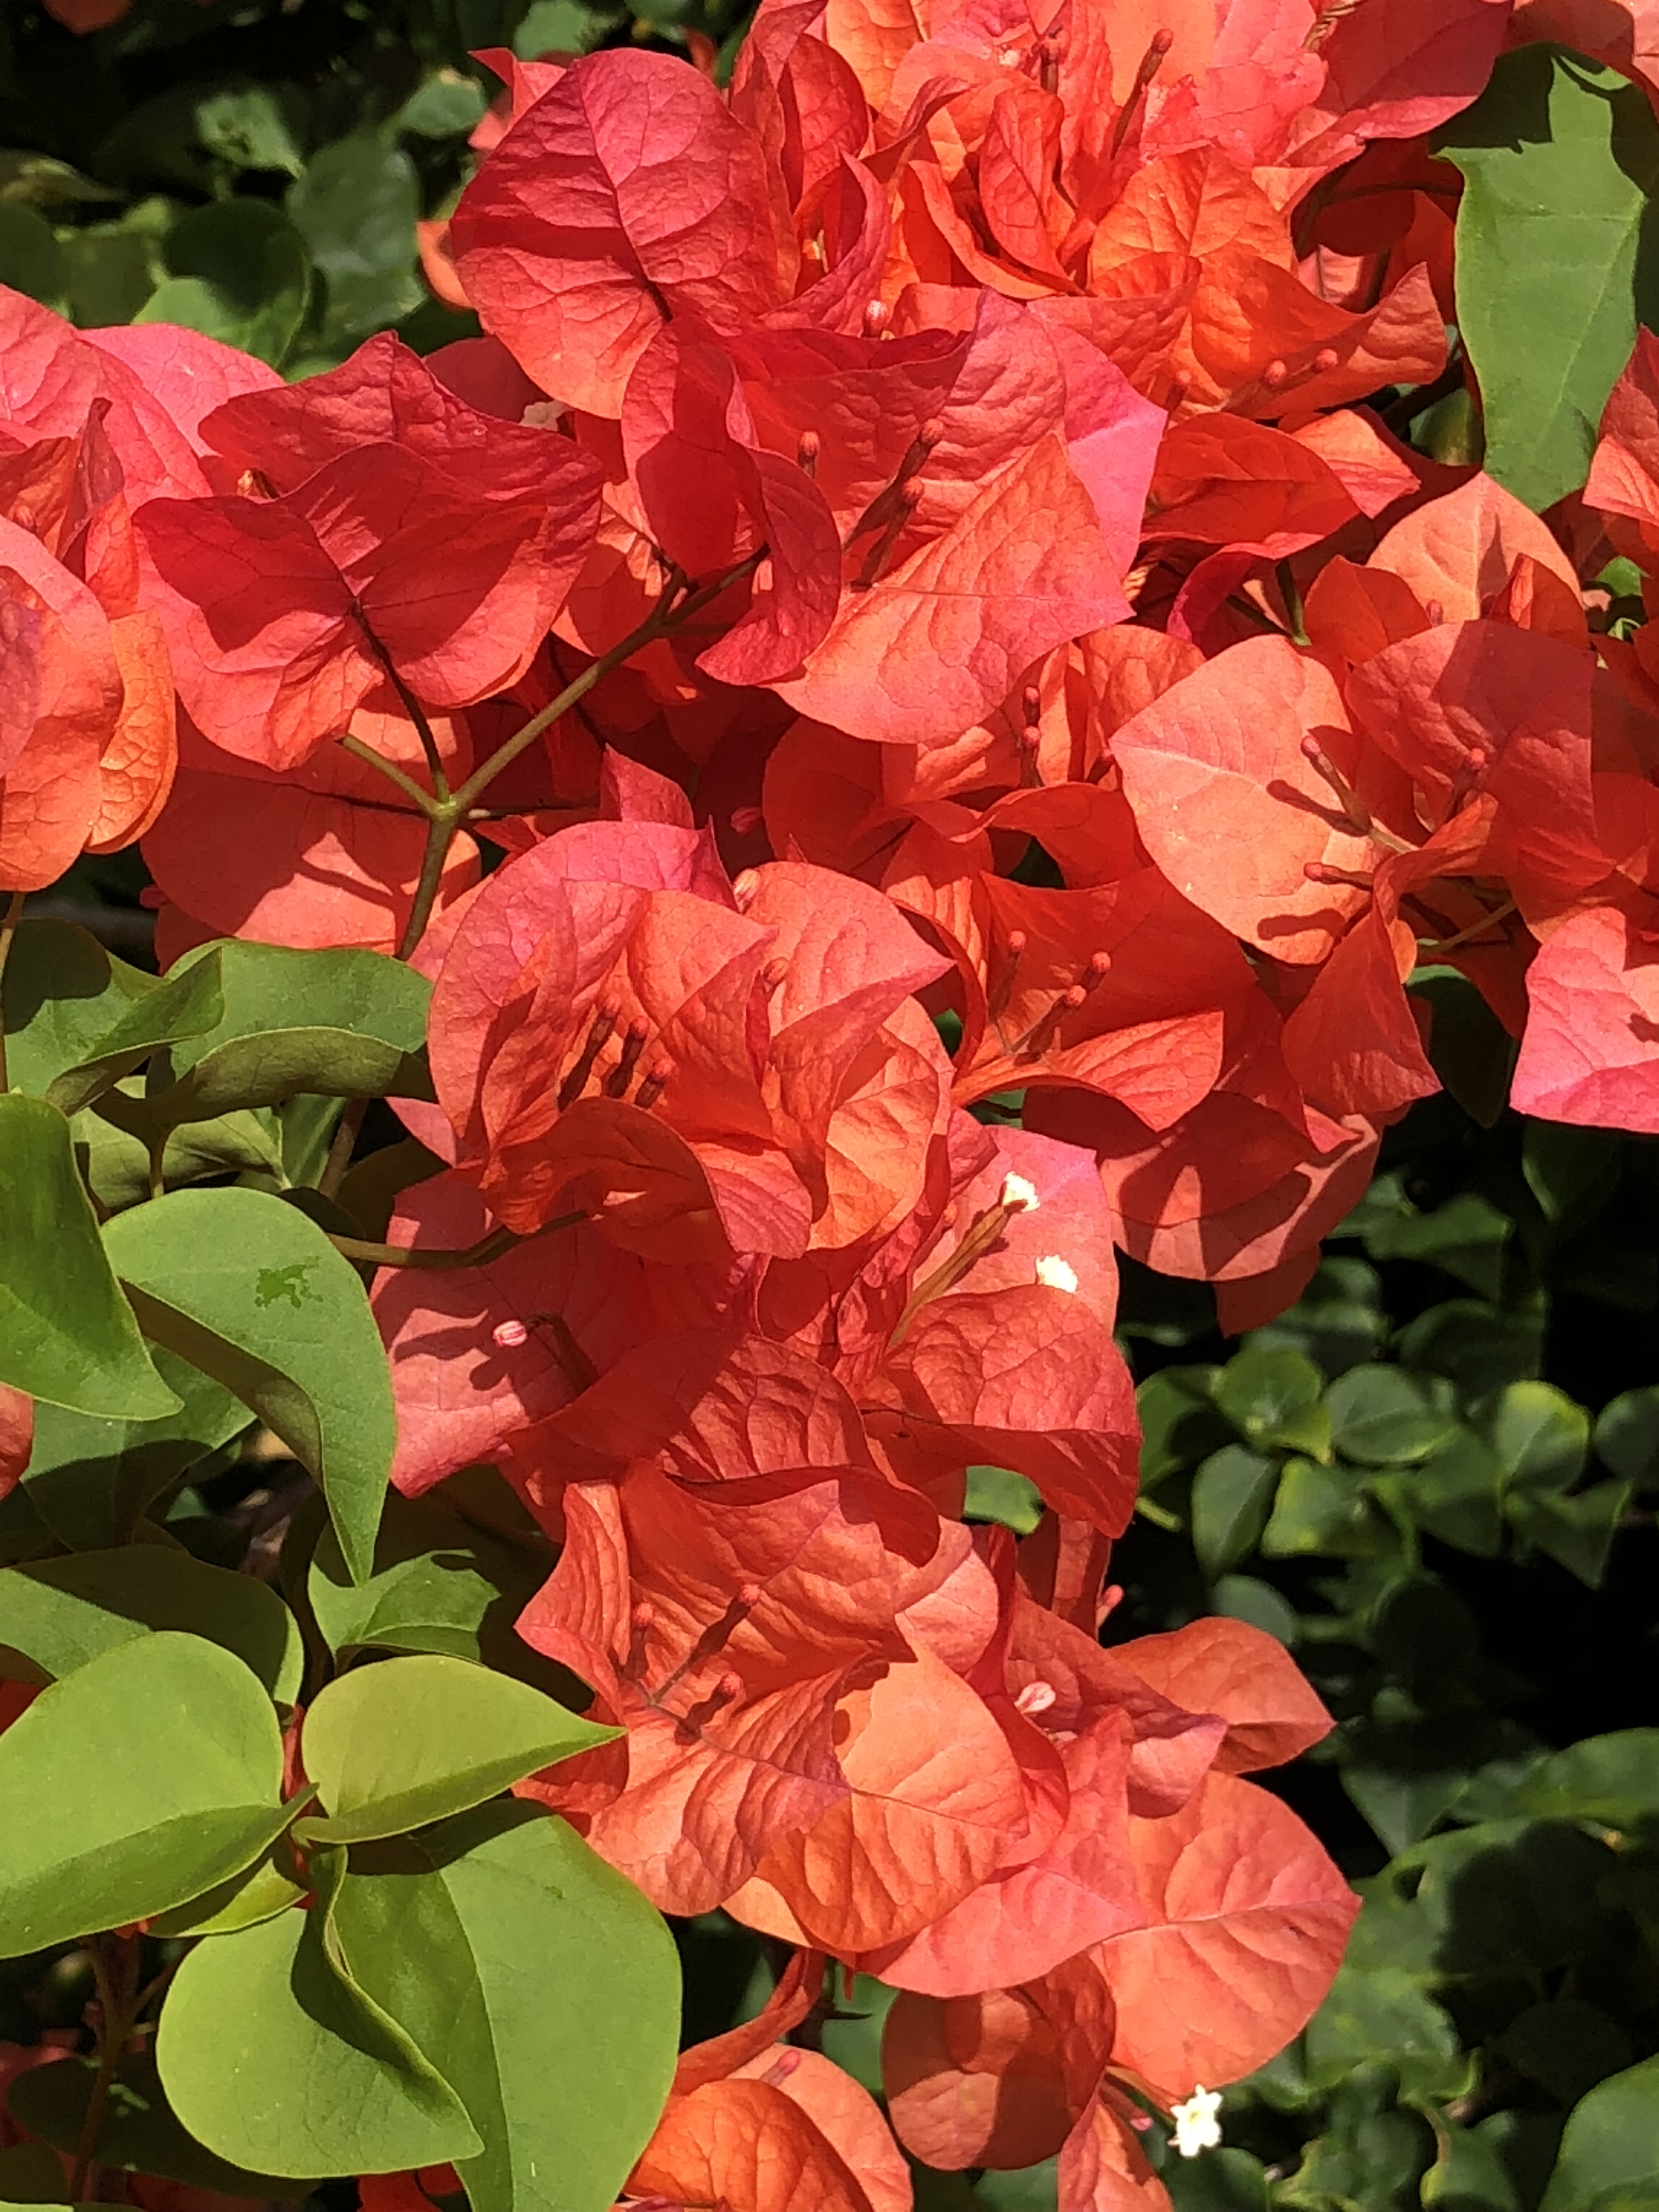
tropical, flower, guadeloupe, plant, red, bougainvillea, leaf, flowering plant, petal, botany, tree, peach, annual plant, groundcover, perennial plant